Jack Campbell (ice hockey)

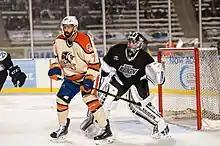
Campbell in net for the Ontario Reign during the 2017 AHL Outdoor Classic

Unable to progress within the Stars organization, on June 25, 2016, Campbell was traded to the Los Angeles Kings for defenseman Nick Ebert. On July 11, 2016, Campbell signed as a restricted free agent to a two-year, two-way contract with the Kings. On November 22, 2017, he signed a two-year contract extension with the Kings. On February 27, 2018, Campbell made 41 saves and earned his first NHL win in a 4–1 victory over the Vegas Golden Knights. On October 11, 2018, Campbell recorded his first NHL shutout with 40 saves against the Montreal Canadiens. He developed a friendship with fellow goaltender Jonathan Quick and accompanied him to the 2018 NHL Awards as his "backup", carrying a towel and water bottle with him.